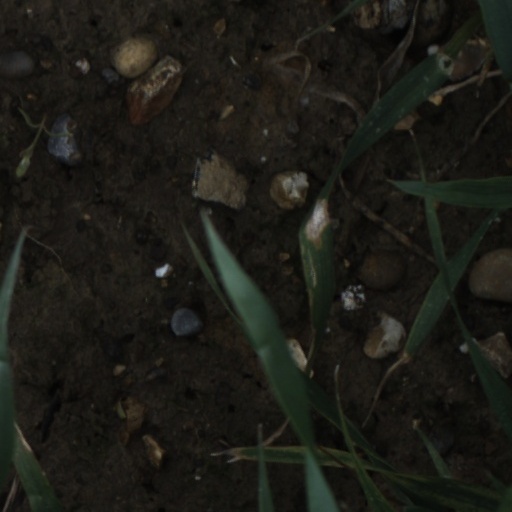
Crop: wheat